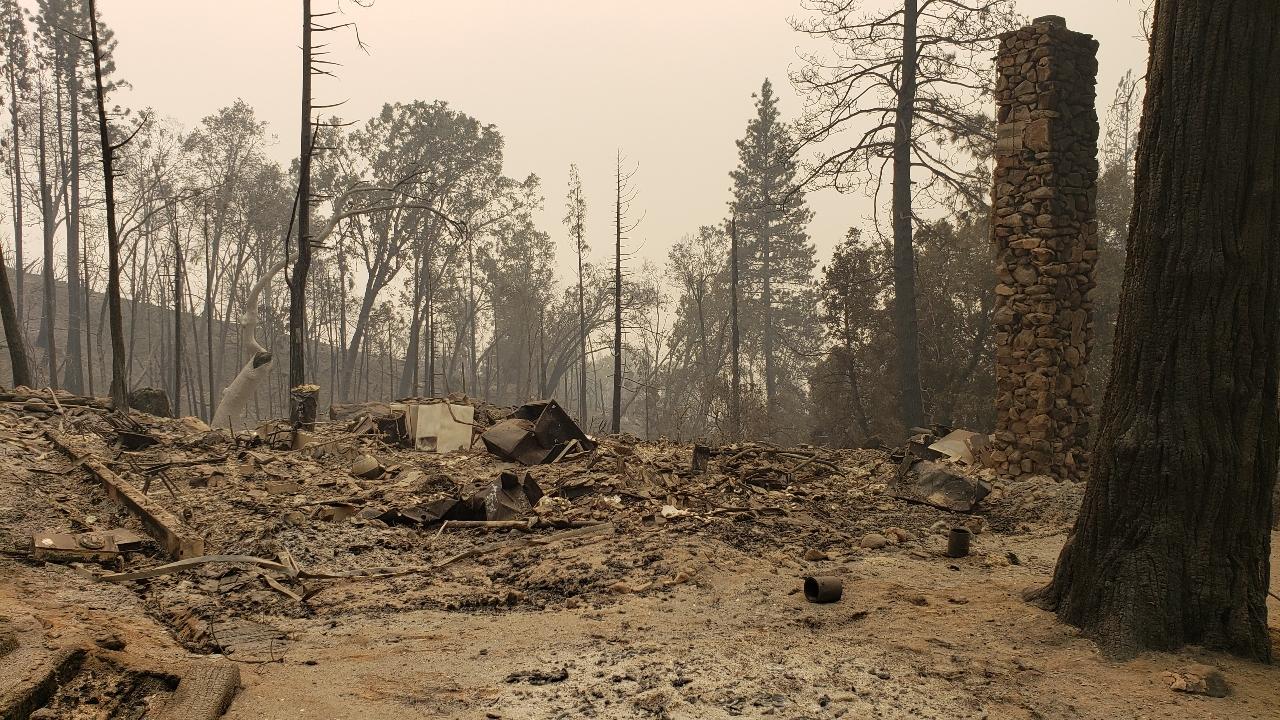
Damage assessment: destroyed